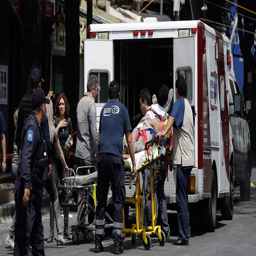
an injured person is put in an ambulance .